Mummy

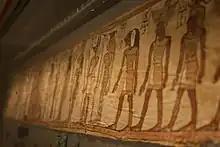
Painted mummy bandage

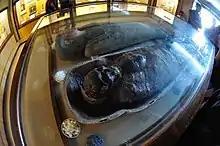
The Egyptian human mummy at Indian Museum, Kolkata.

Until recently, it was believed that the earliest ancient Egyptian mummies were created naturally due to the environment in which they were buried. In 2014, an 11-year study by the University of York, Macquarie University and the University of Oxford suggested that artificial mummification occurred 1,500 years earlier than first thought. This was confirmed in 2018, when tests on a 5,600-year-old mummy in Turin revealed that it had been deliberately mummified using linen wrappings and embalming oils made from conifer resin and aromatic plant extracts.